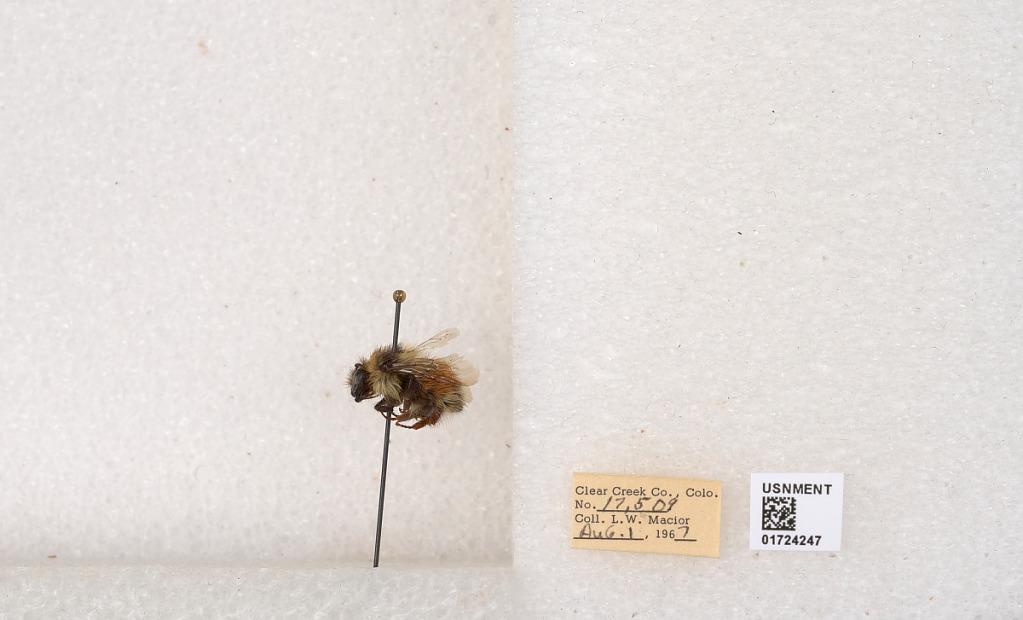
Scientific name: Bombus (Pyrobombus) sylvicola Kirby
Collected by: L. Macior
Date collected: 1967-8-1
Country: United States
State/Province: Colorado
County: Clear Creek
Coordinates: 39.6891, -105.644